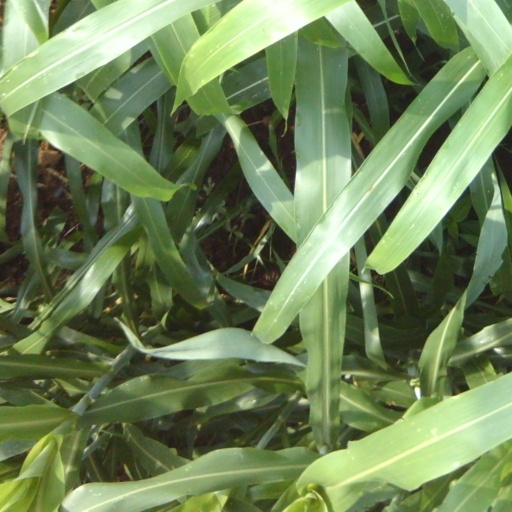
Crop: sorghum